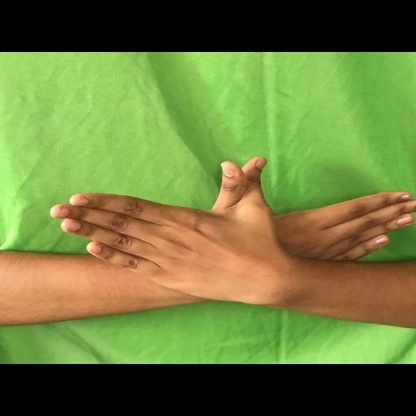
Mudra: Garuda